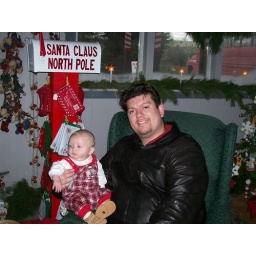
Daddy & Dominic in Santas chair at tree farm